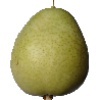
Label: Pear 1